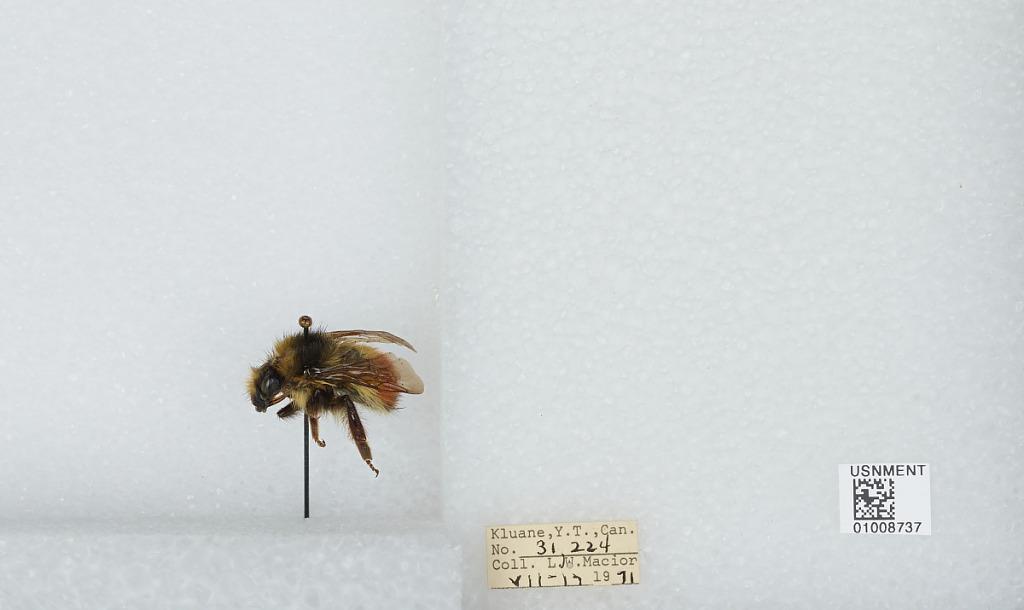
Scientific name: Bombus (Pyrobombus) flavifrons Cresson
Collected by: L. Macior
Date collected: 1971-7-17
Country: Canada
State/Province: Yukon Territory
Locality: Kluane
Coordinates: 60.75, -139.5